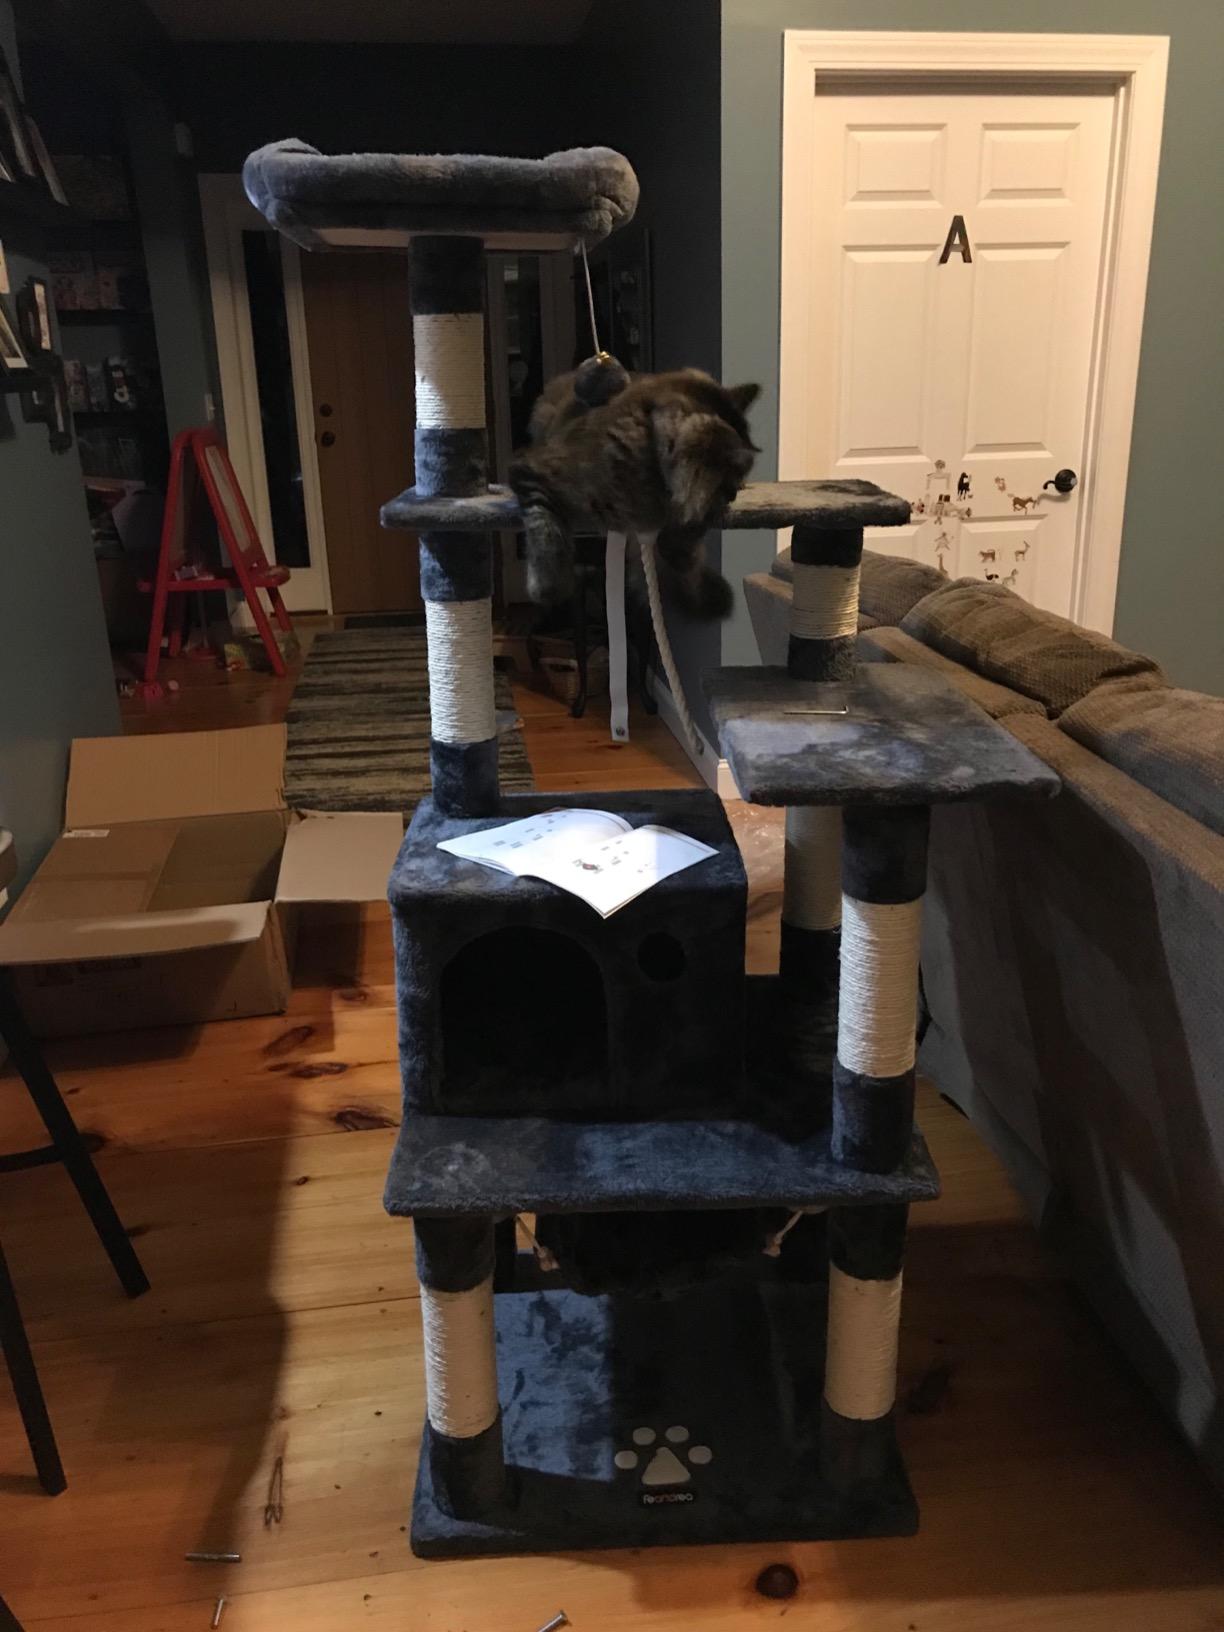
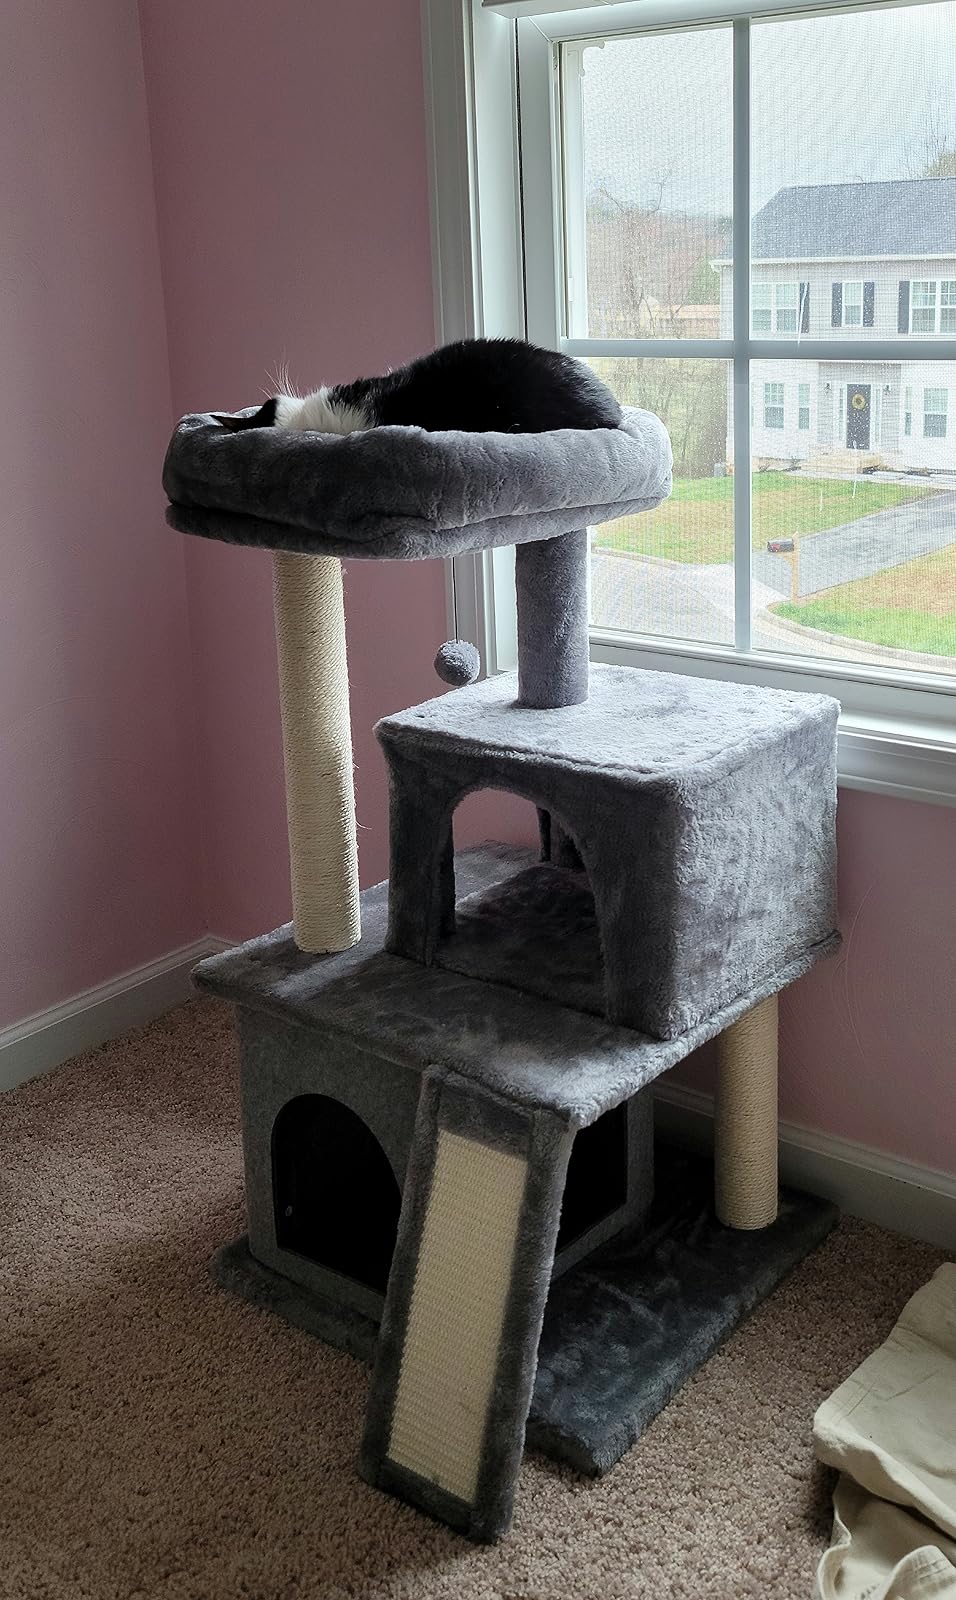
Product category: items_cat tree
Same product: no